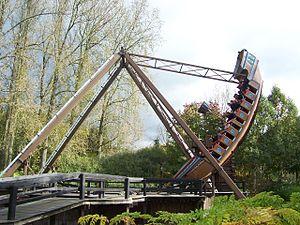
Bateau à bascule Hudson Bay, Walibi World (Pays-Bas)
Parque Espana-Shima Spain Village